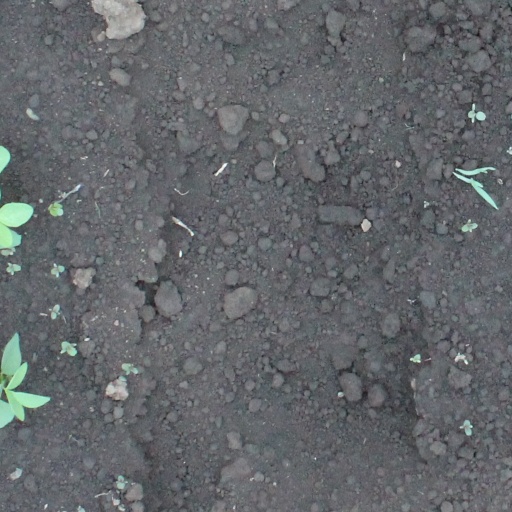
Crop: soybean